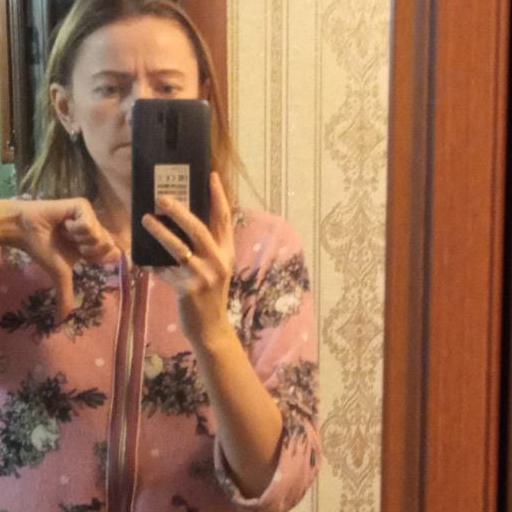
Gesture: no_gesture